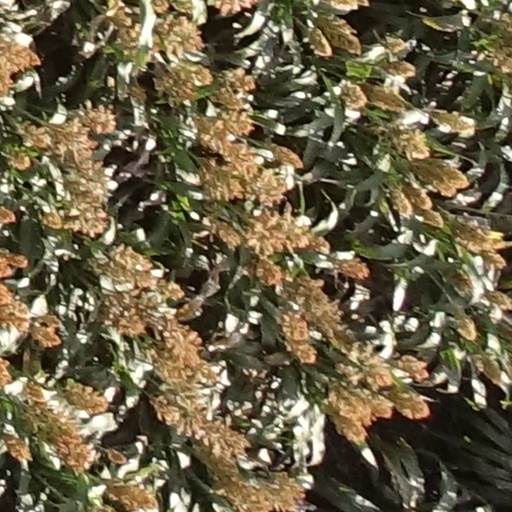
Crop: sorghum